Pope Boniface VIII

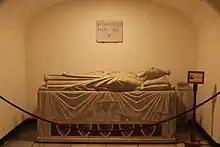
The tomb of Boniface VIII in the Vatican grotto

The conflict between Boniface VIII and King PhilipIV of France (1268–1314) came at a time of expanding nation states and the desire for the consolidation of power by the increasingly powerful monarchs. The increase in monarchical power and its conflicts with the Church of Rome were only exacerbated by the rise to power of Philip IV in 1285. In France, the process of centralizing royal power and developing a genuine national state began with the Capetian kings. During his reign, Philip surrounded himself with the best civil lawyers and decidedly expelled the clergy from all participation in the administration of the law. With the clergy beginning to be taxed in France and England to finance their ongoing wars against each other, Boniface took a hard stand against it. He saw the taxation as an assault on traditional clerical rights and ordered the bull in February 1296, forbidding lay taxation of the clergy without prior papal approval. In the bull, Boniface states "they exact and demand from the same the half, tithe, or twentieth, or any other portion or proportion of their revenues or goods; and in many ways they try to bring them into slavery, and subject them to their authority. And also whatsoever emperors, kings, or princes, dukes, earls or barons...presume to take possession of things anywhere deposited in holy buildings... should incur sentence of excommunication." It was during the issuing of that hostilities between Boniface and Philip began.